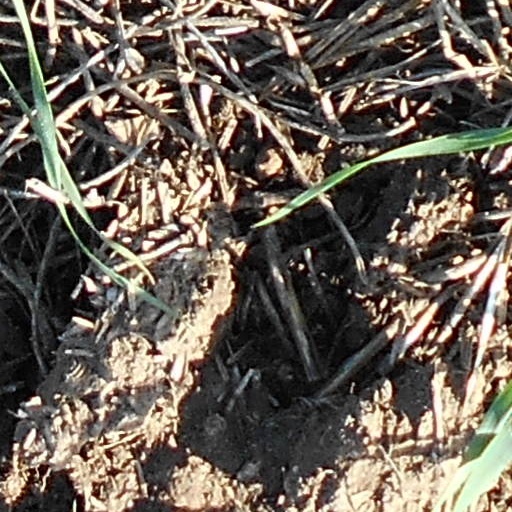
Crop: wheat